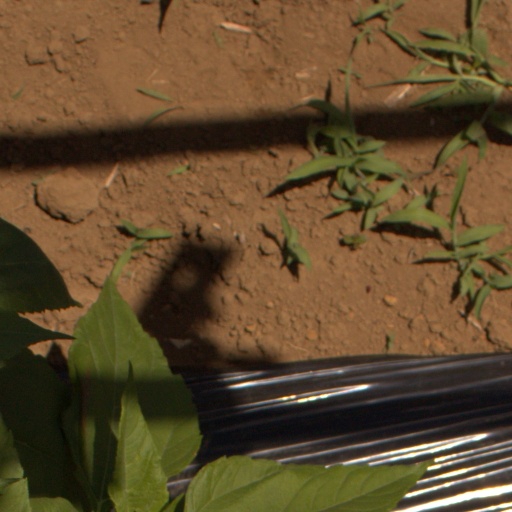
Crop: Jerusalem artichoke